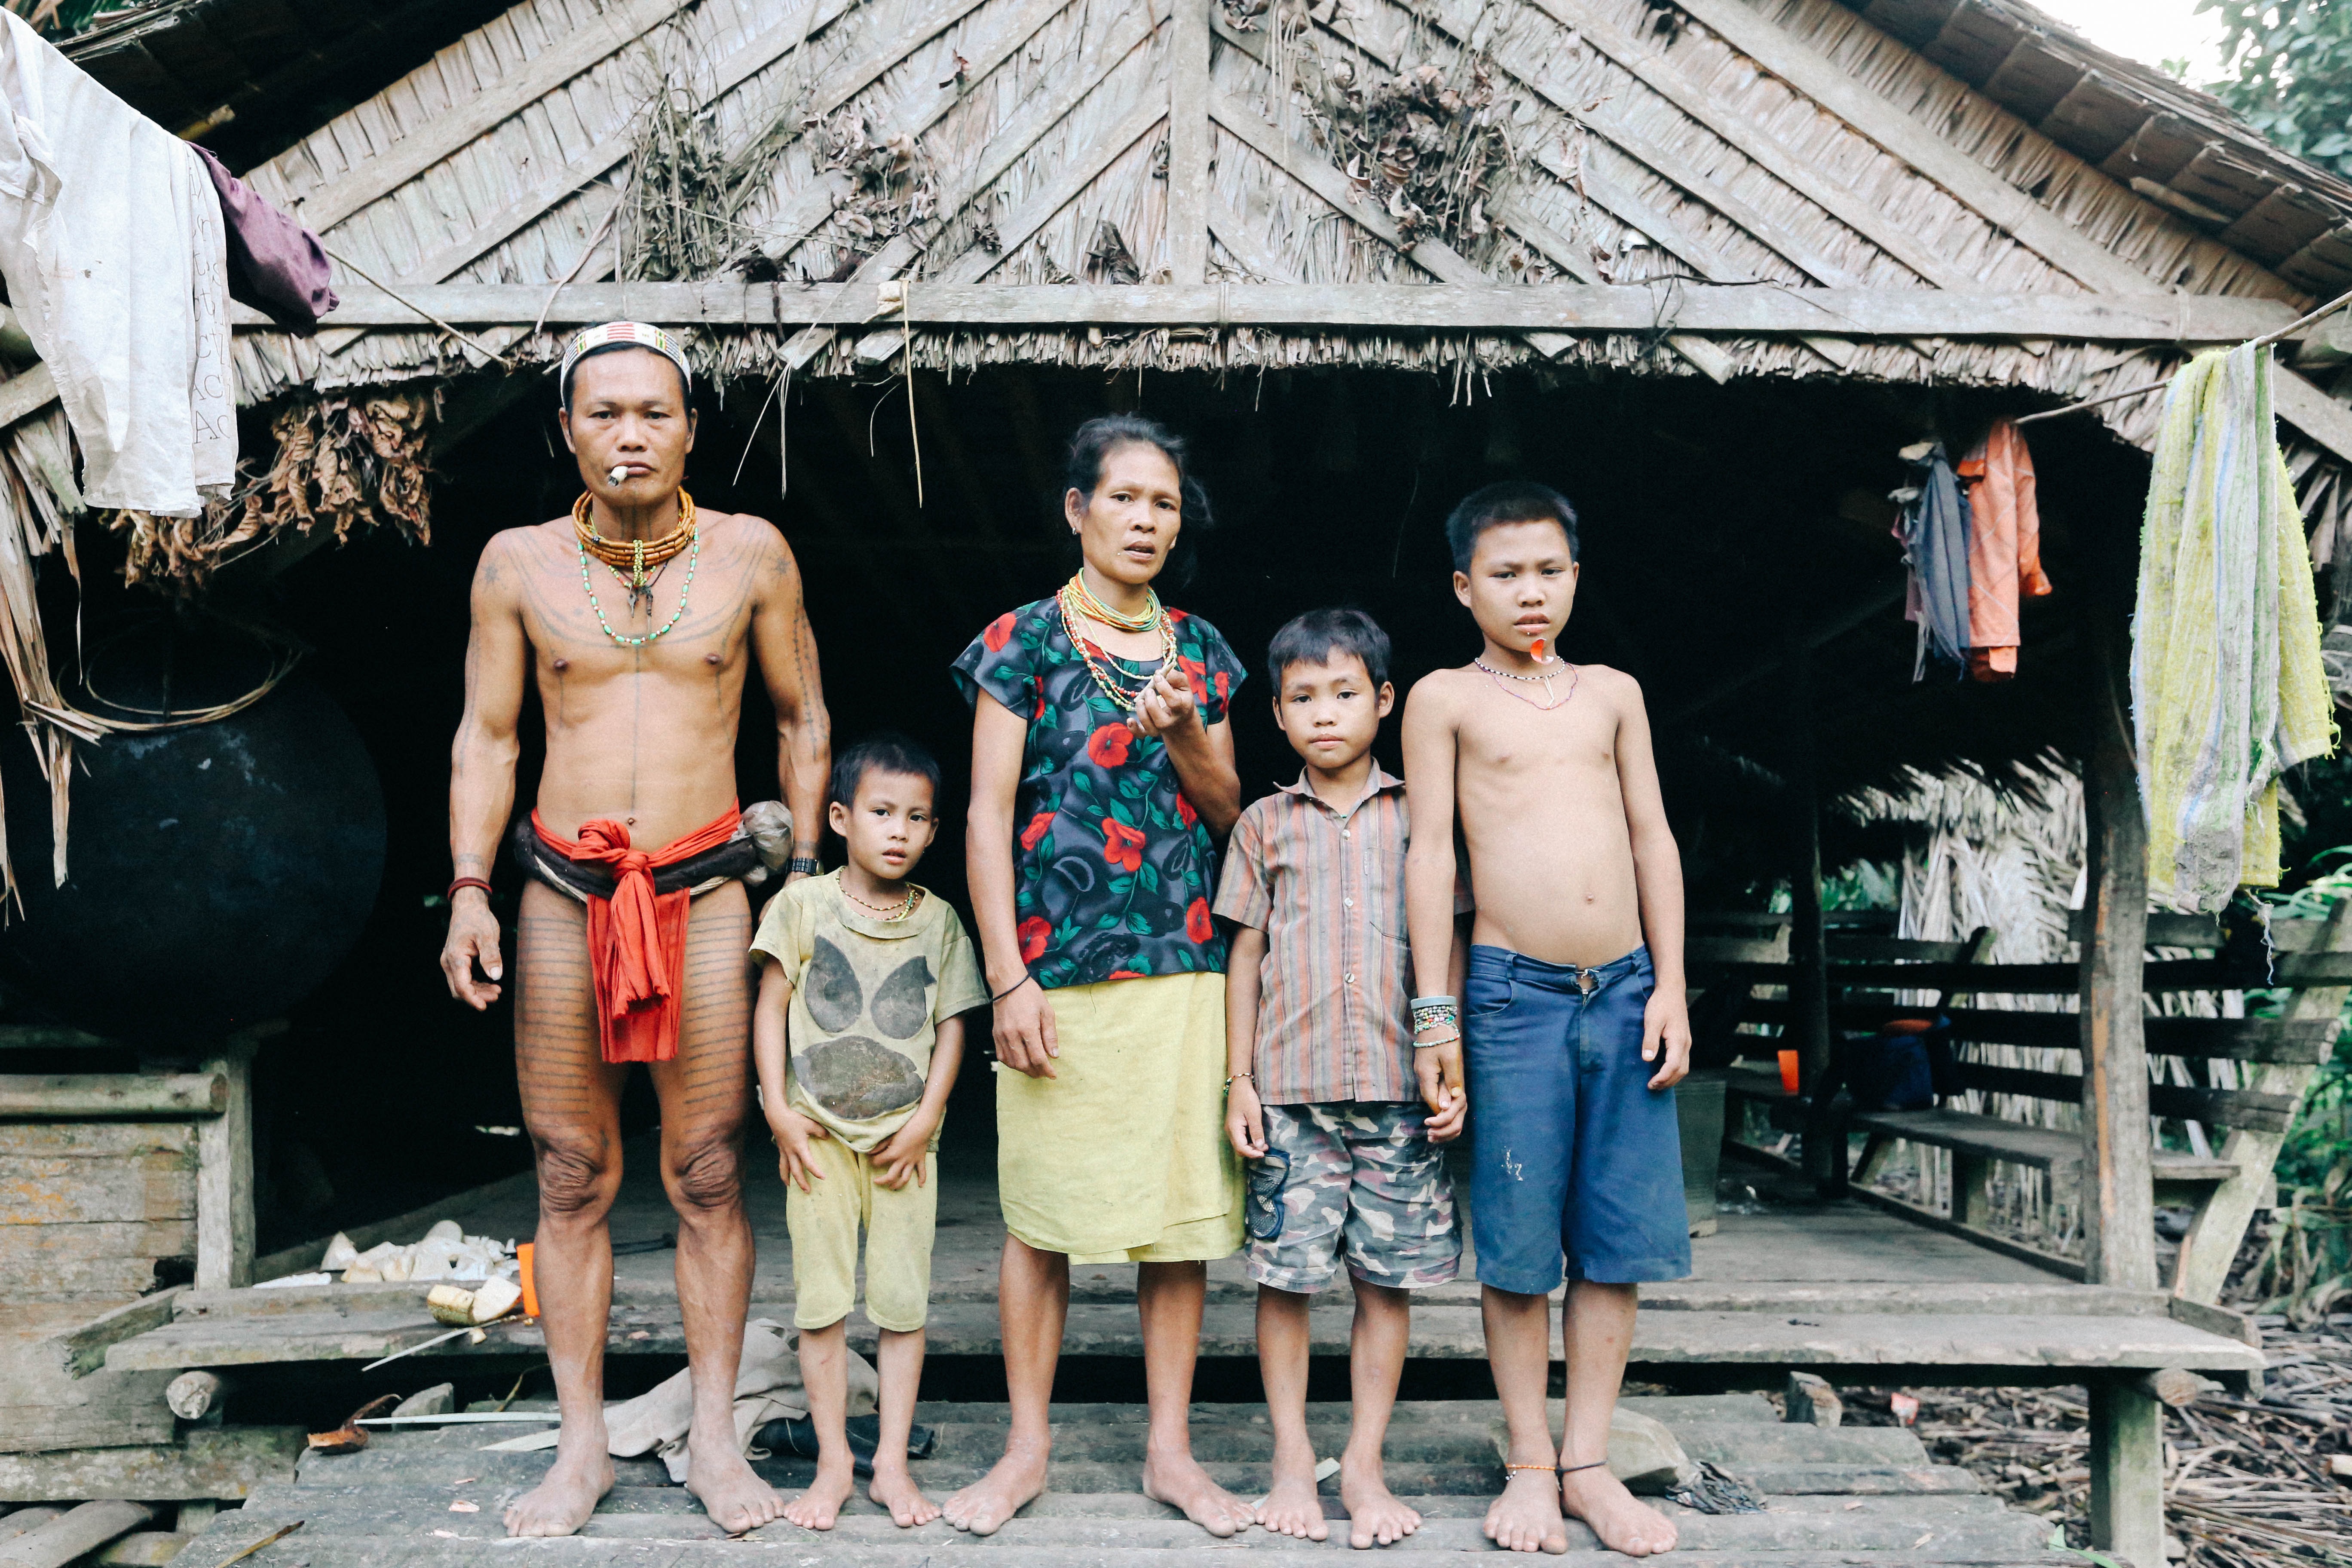
person, people